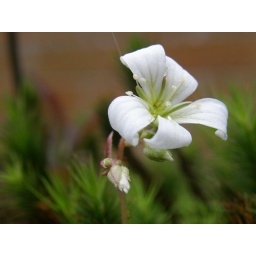
Tiny white flower in the back garden